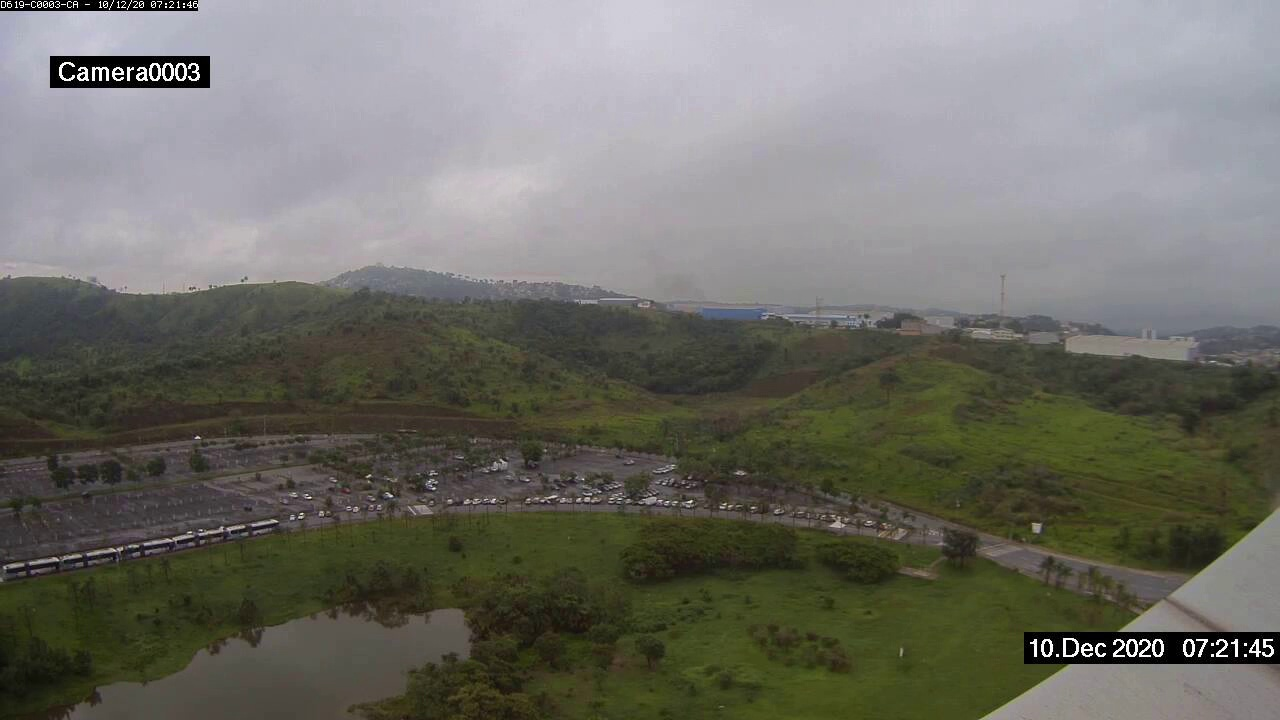
Fire: no
Smoke: yes